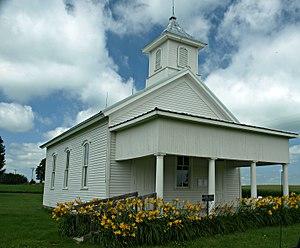
Tiskilwa est un village du comté de Bureau dans l'Illinois, aux États-Unis. Fondé en 1834, il est incorporé le 2 avril 1890.